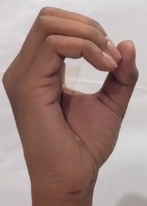
ASL sign: O